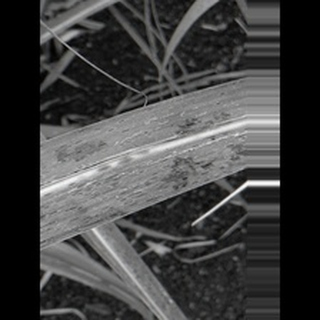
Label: sugarcane_rust